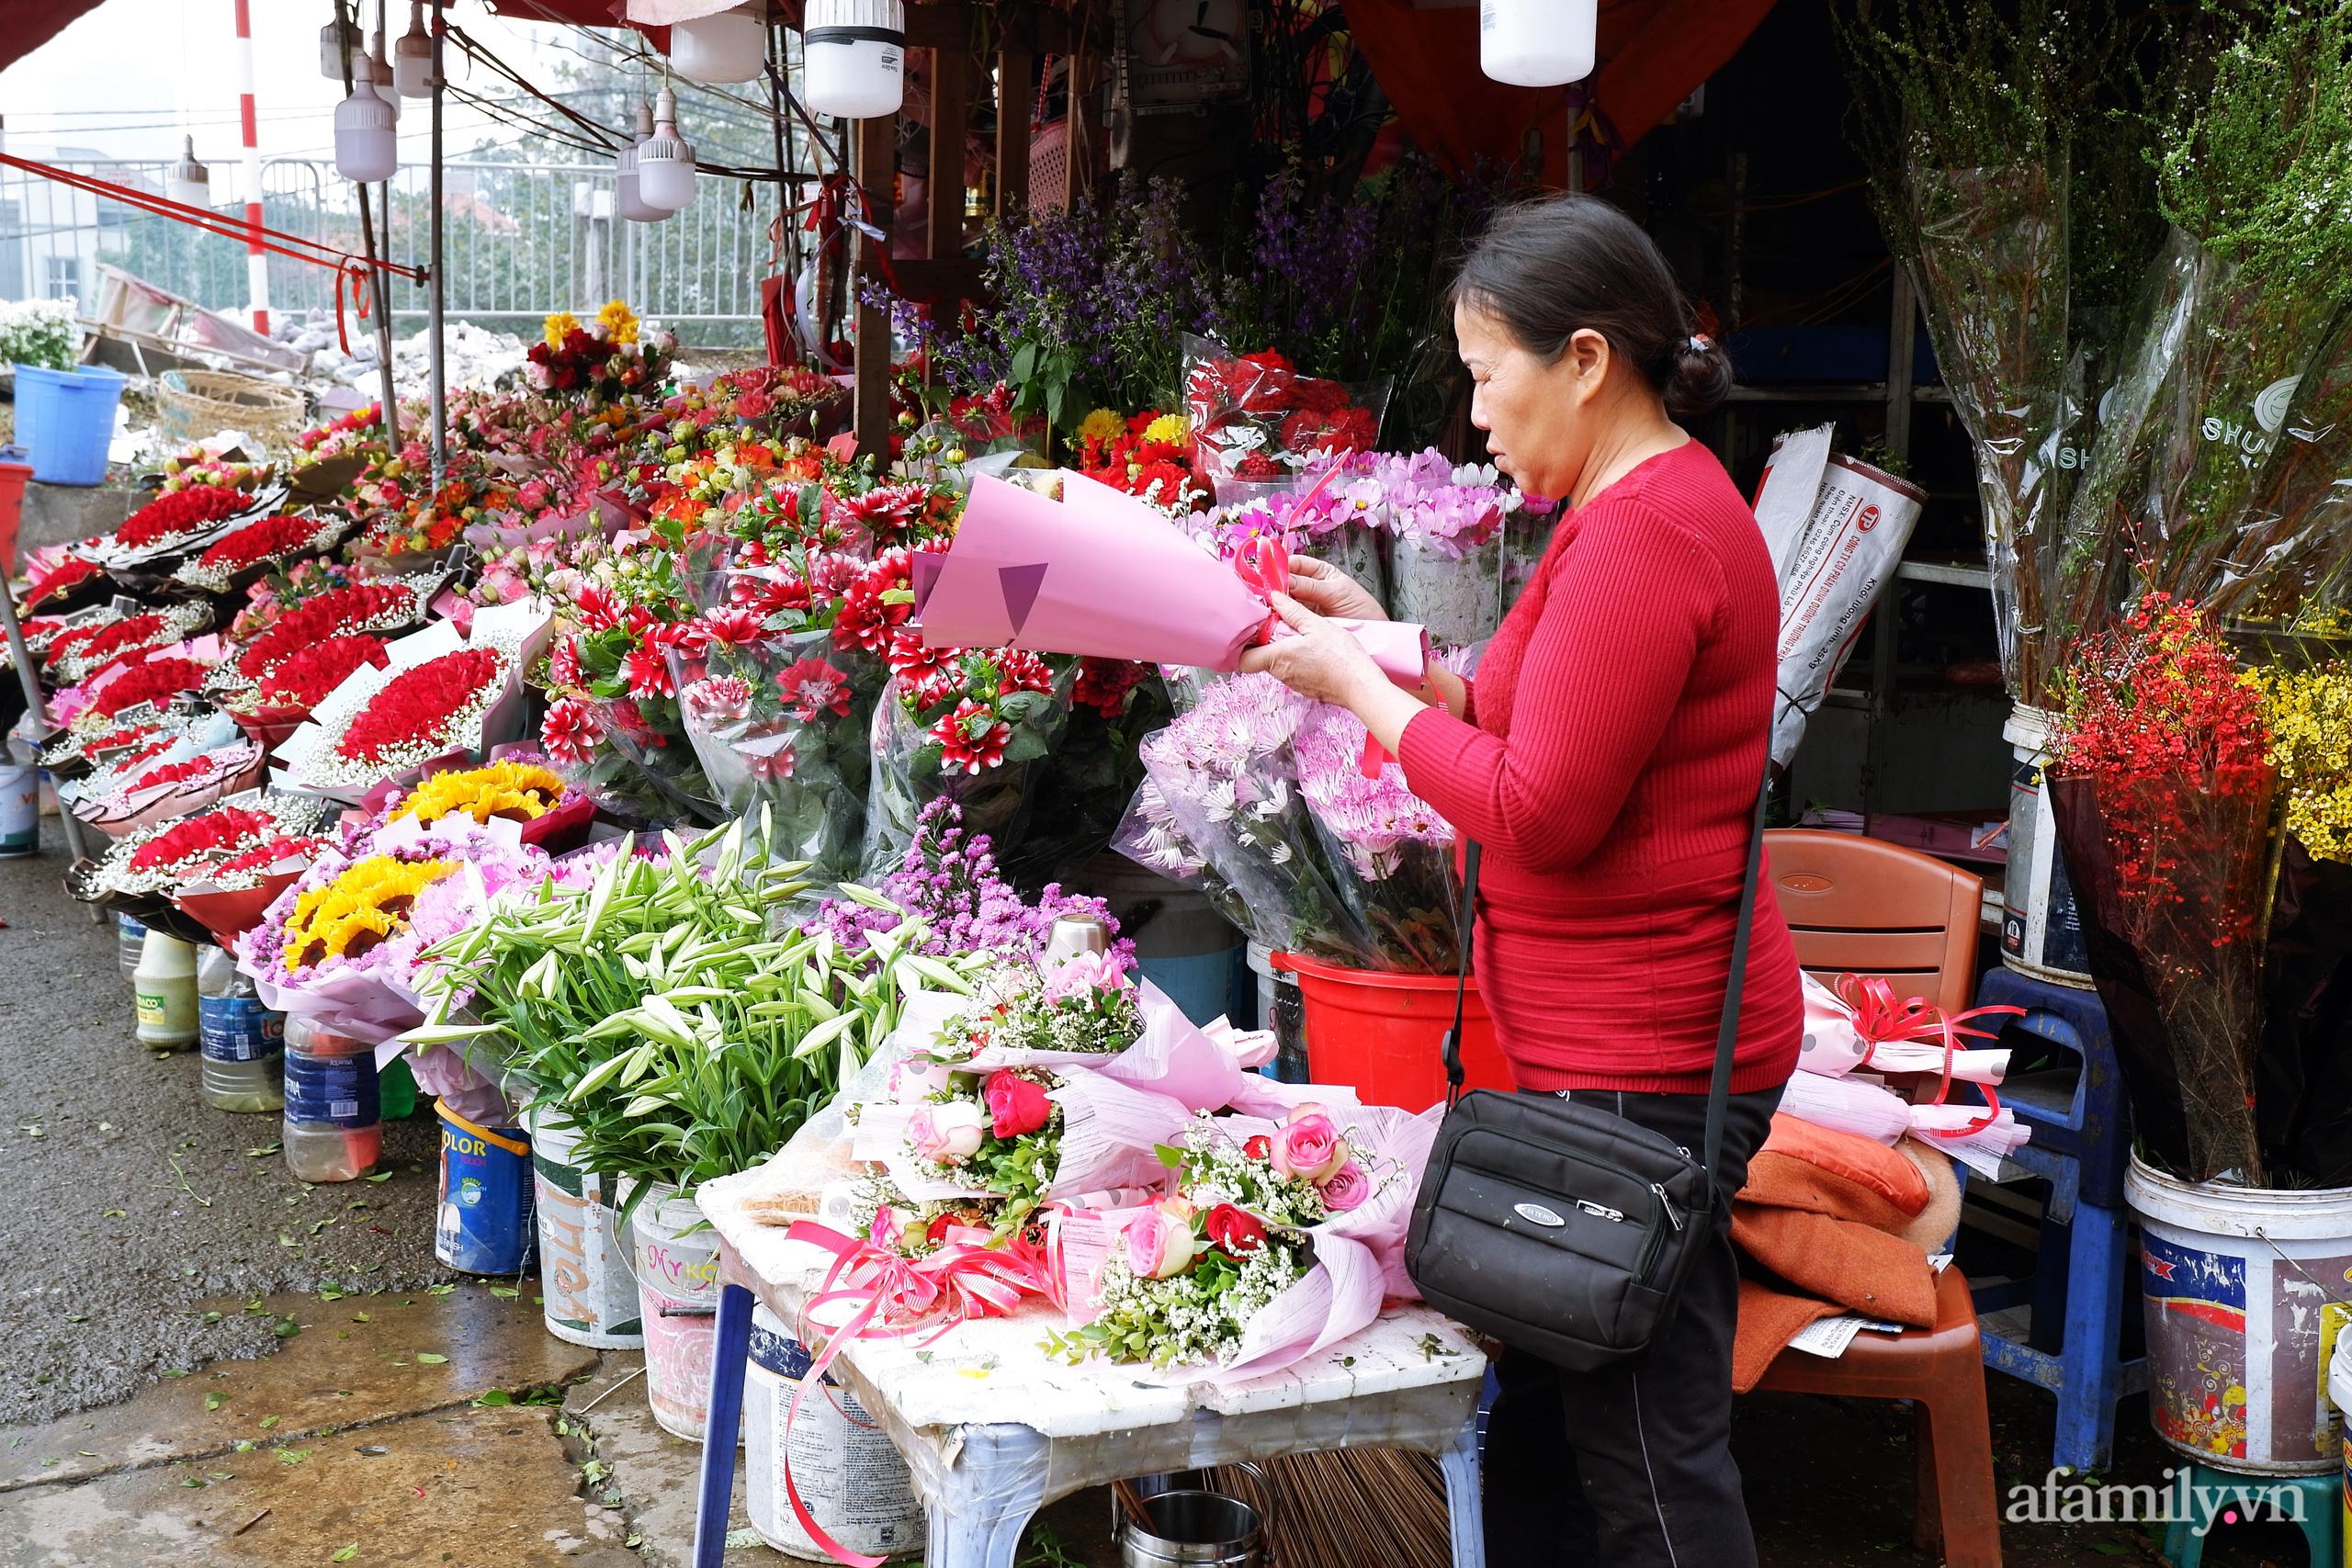
có một người phụ nữ đang cầm một bó hoa ở trên tay